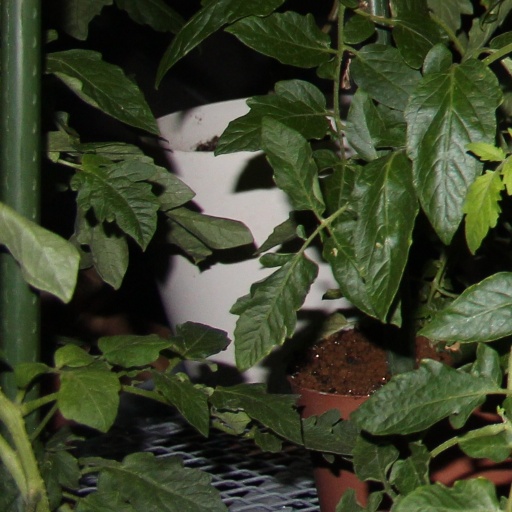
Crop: tomato